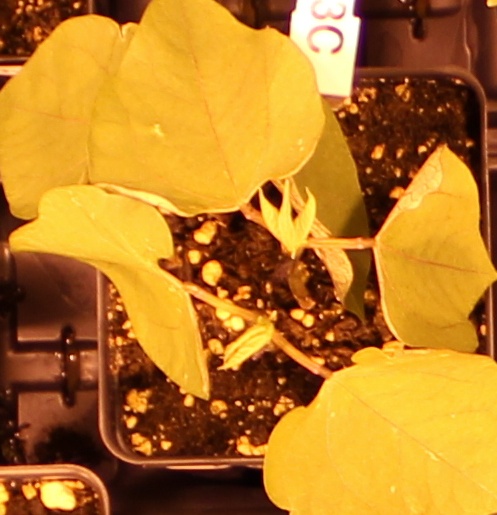
Label: Blackbean